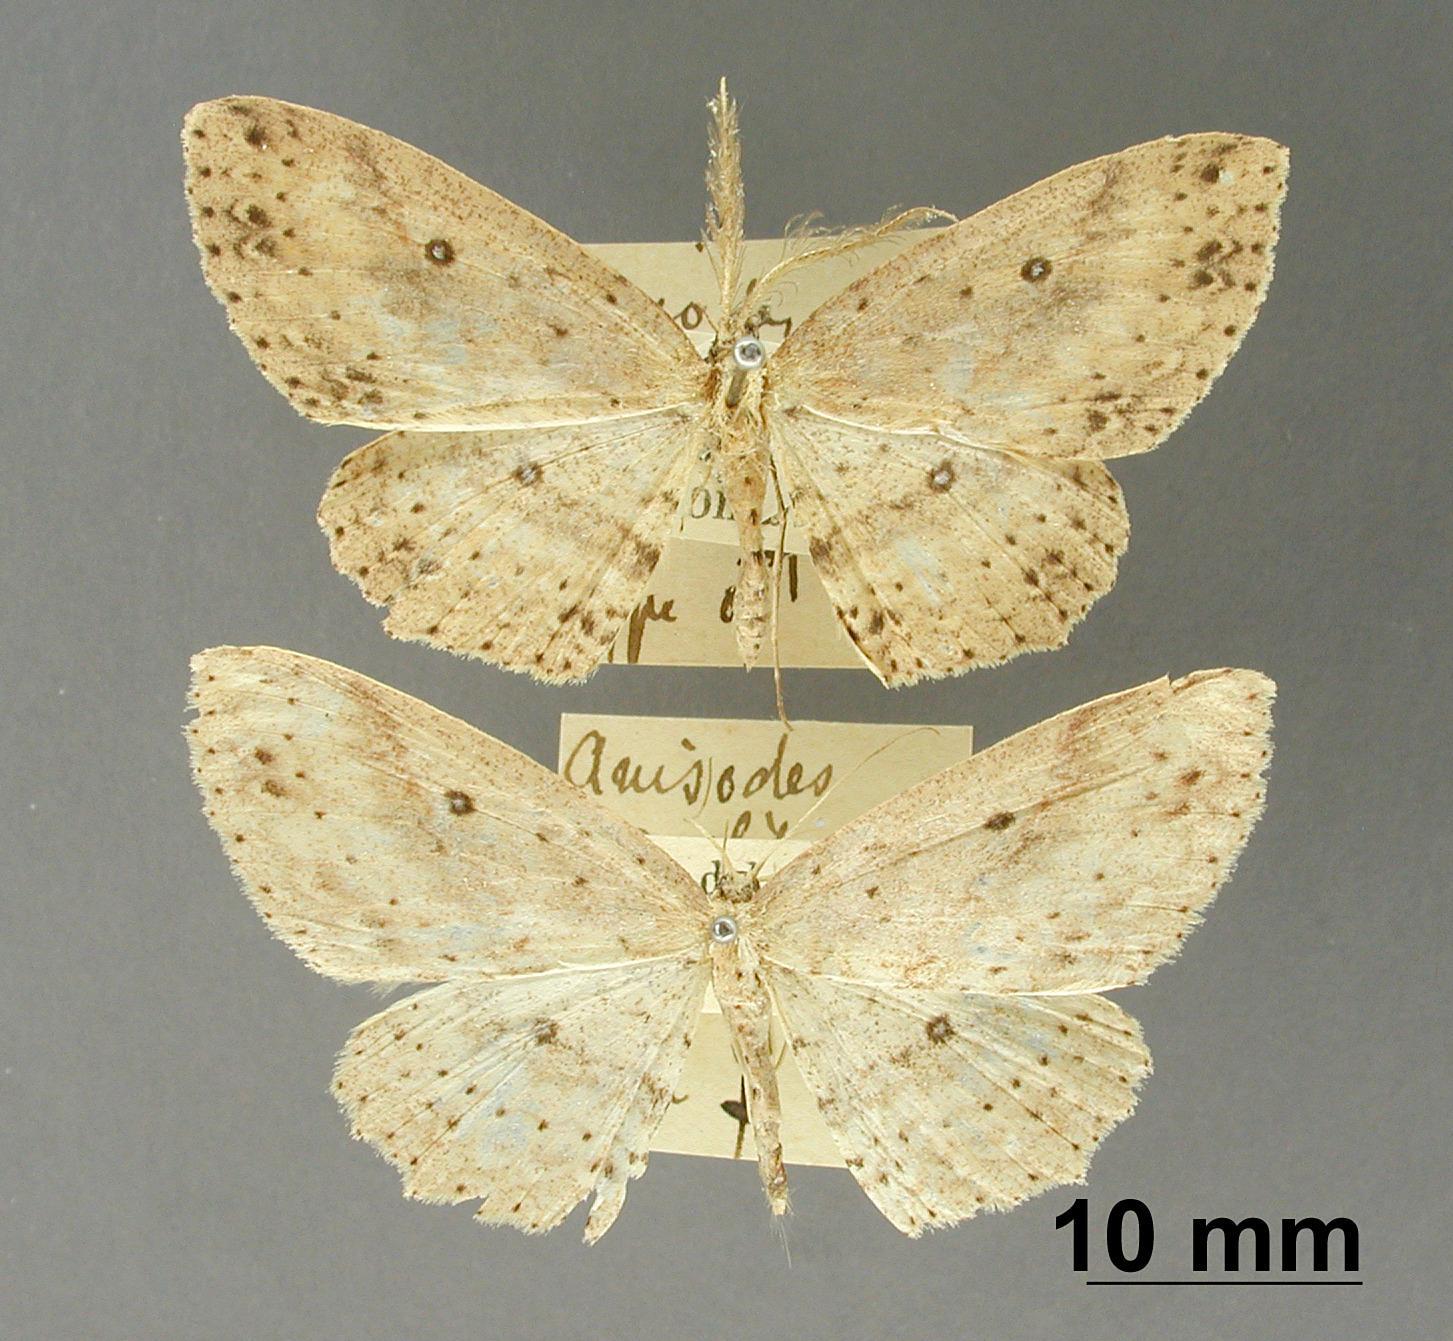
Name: Anisodes aequalipunctata major
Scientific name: Anisodes aequalipunctata major Dognin, 1911
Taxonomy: Animalia, Arthropoda, Insecta, Lepidoptera, Geometridae, Sterrhinae
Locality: Yuntas pres Cali, Valle del Cauca, Colombia